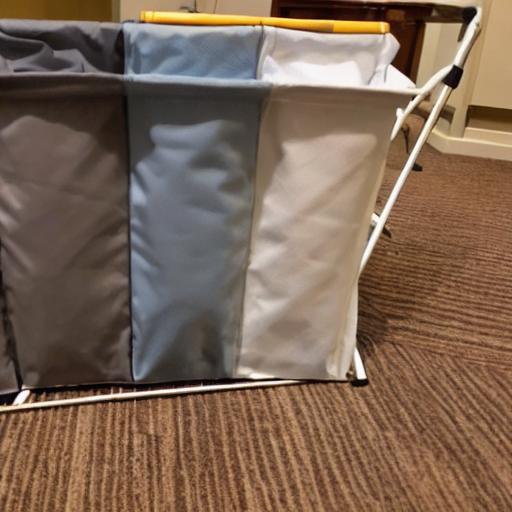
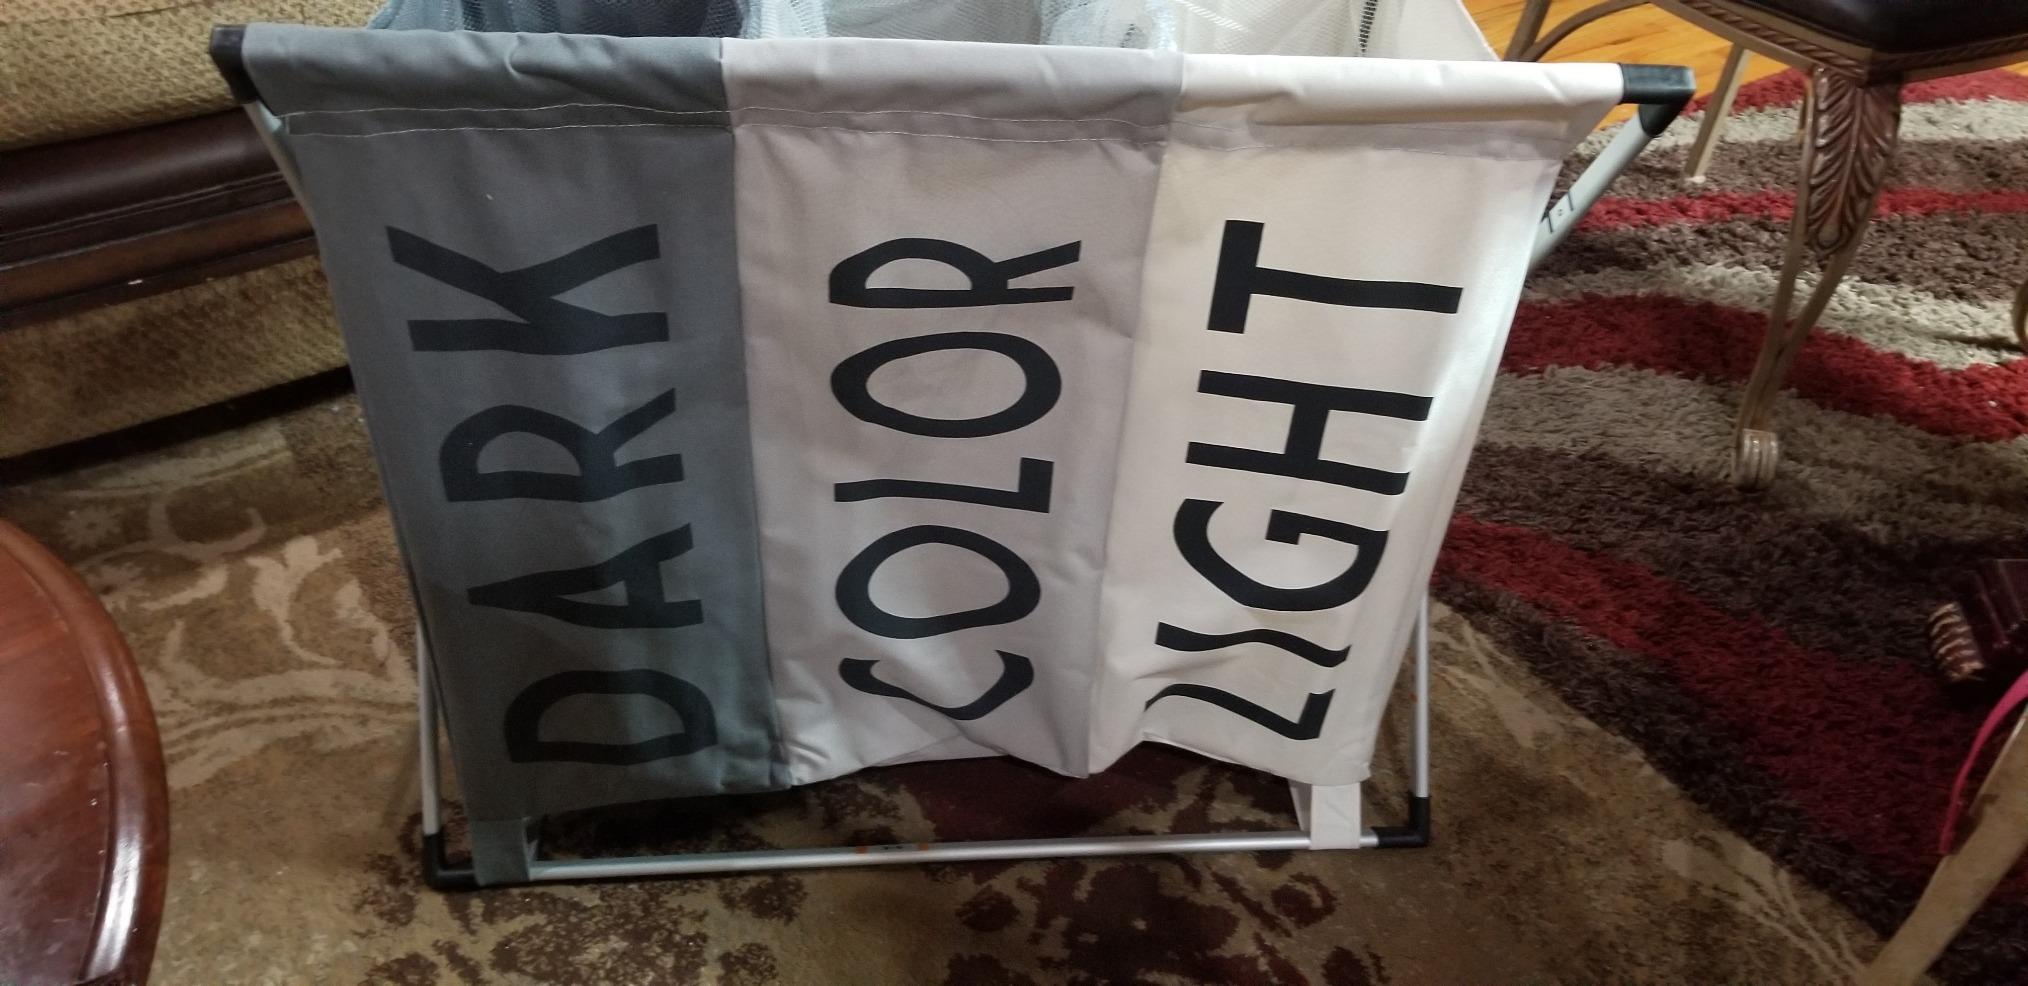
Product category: items_hamper
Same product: no